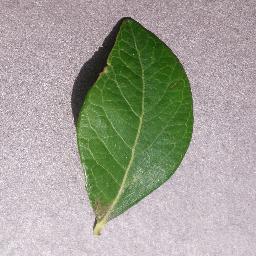
Label: Blueberry___healthy